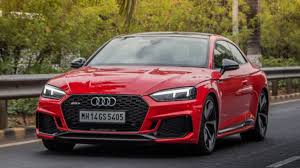
Label: noambulance